German wine classification

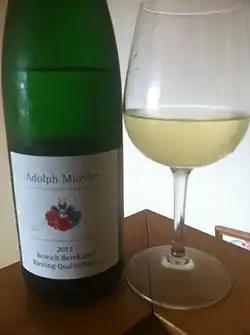
A Riesling from the Bernkastel region, on the Moselle River

The geographic classification is different for Landwein, Deutscher Wein, Qualitätswein and Prädikatswein.